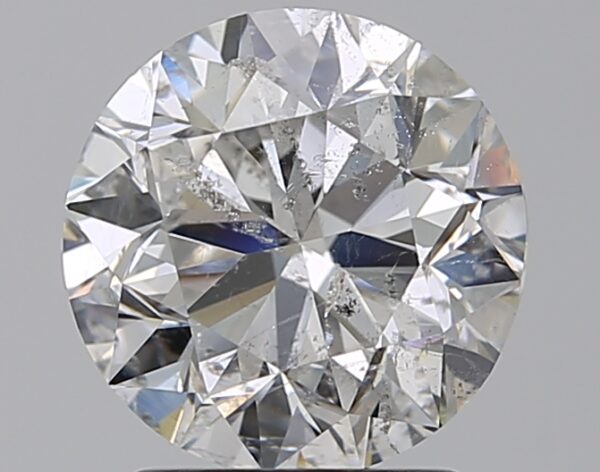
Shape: round
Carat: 2.03
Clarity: SI2
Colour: F
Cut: VG
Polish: EX
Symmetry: VG
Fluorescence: N
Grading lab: IGI
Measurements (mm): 7.93 x 7.82 x 5.1